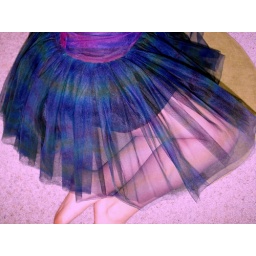
just sitting in my colorful dress.